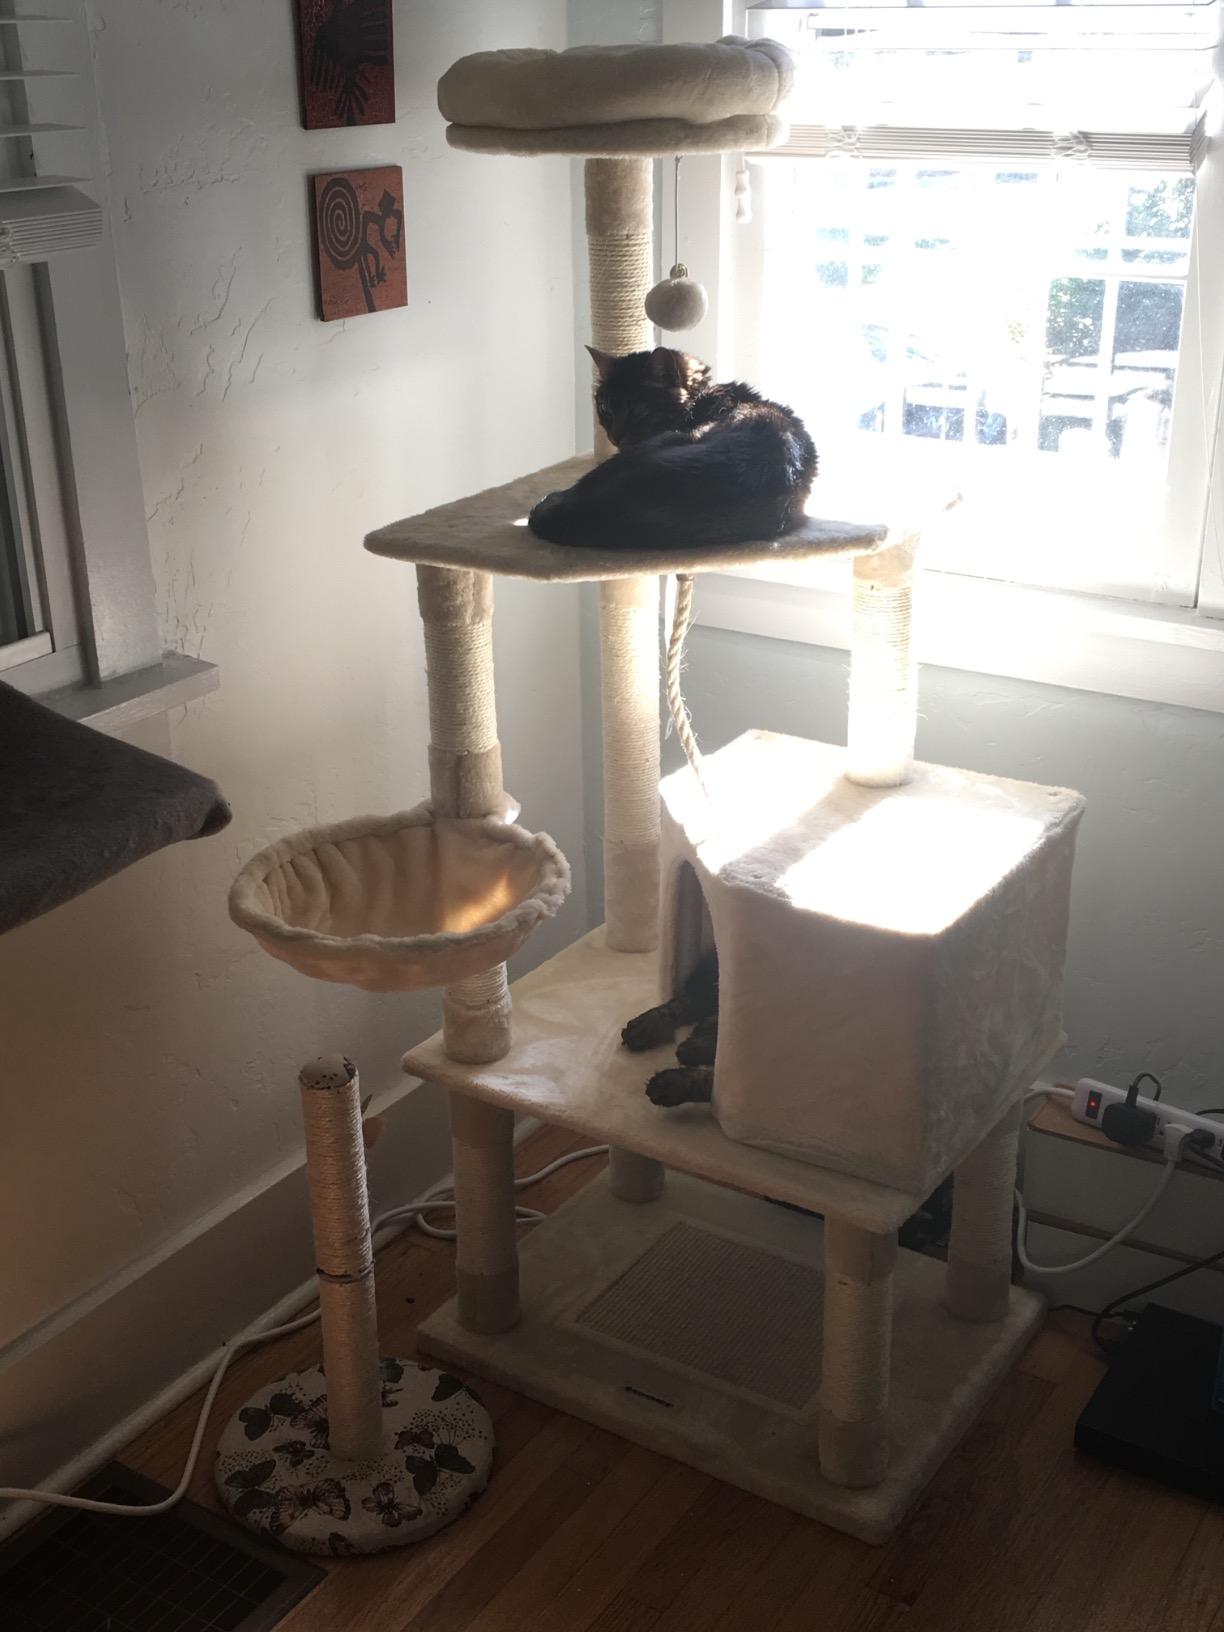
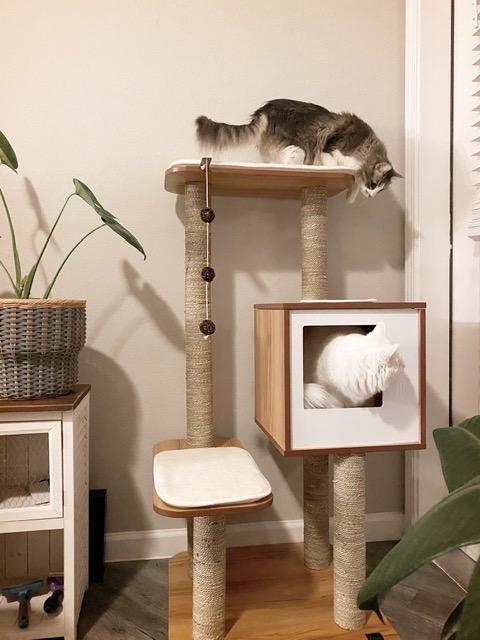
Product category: items_cat tree
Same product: no